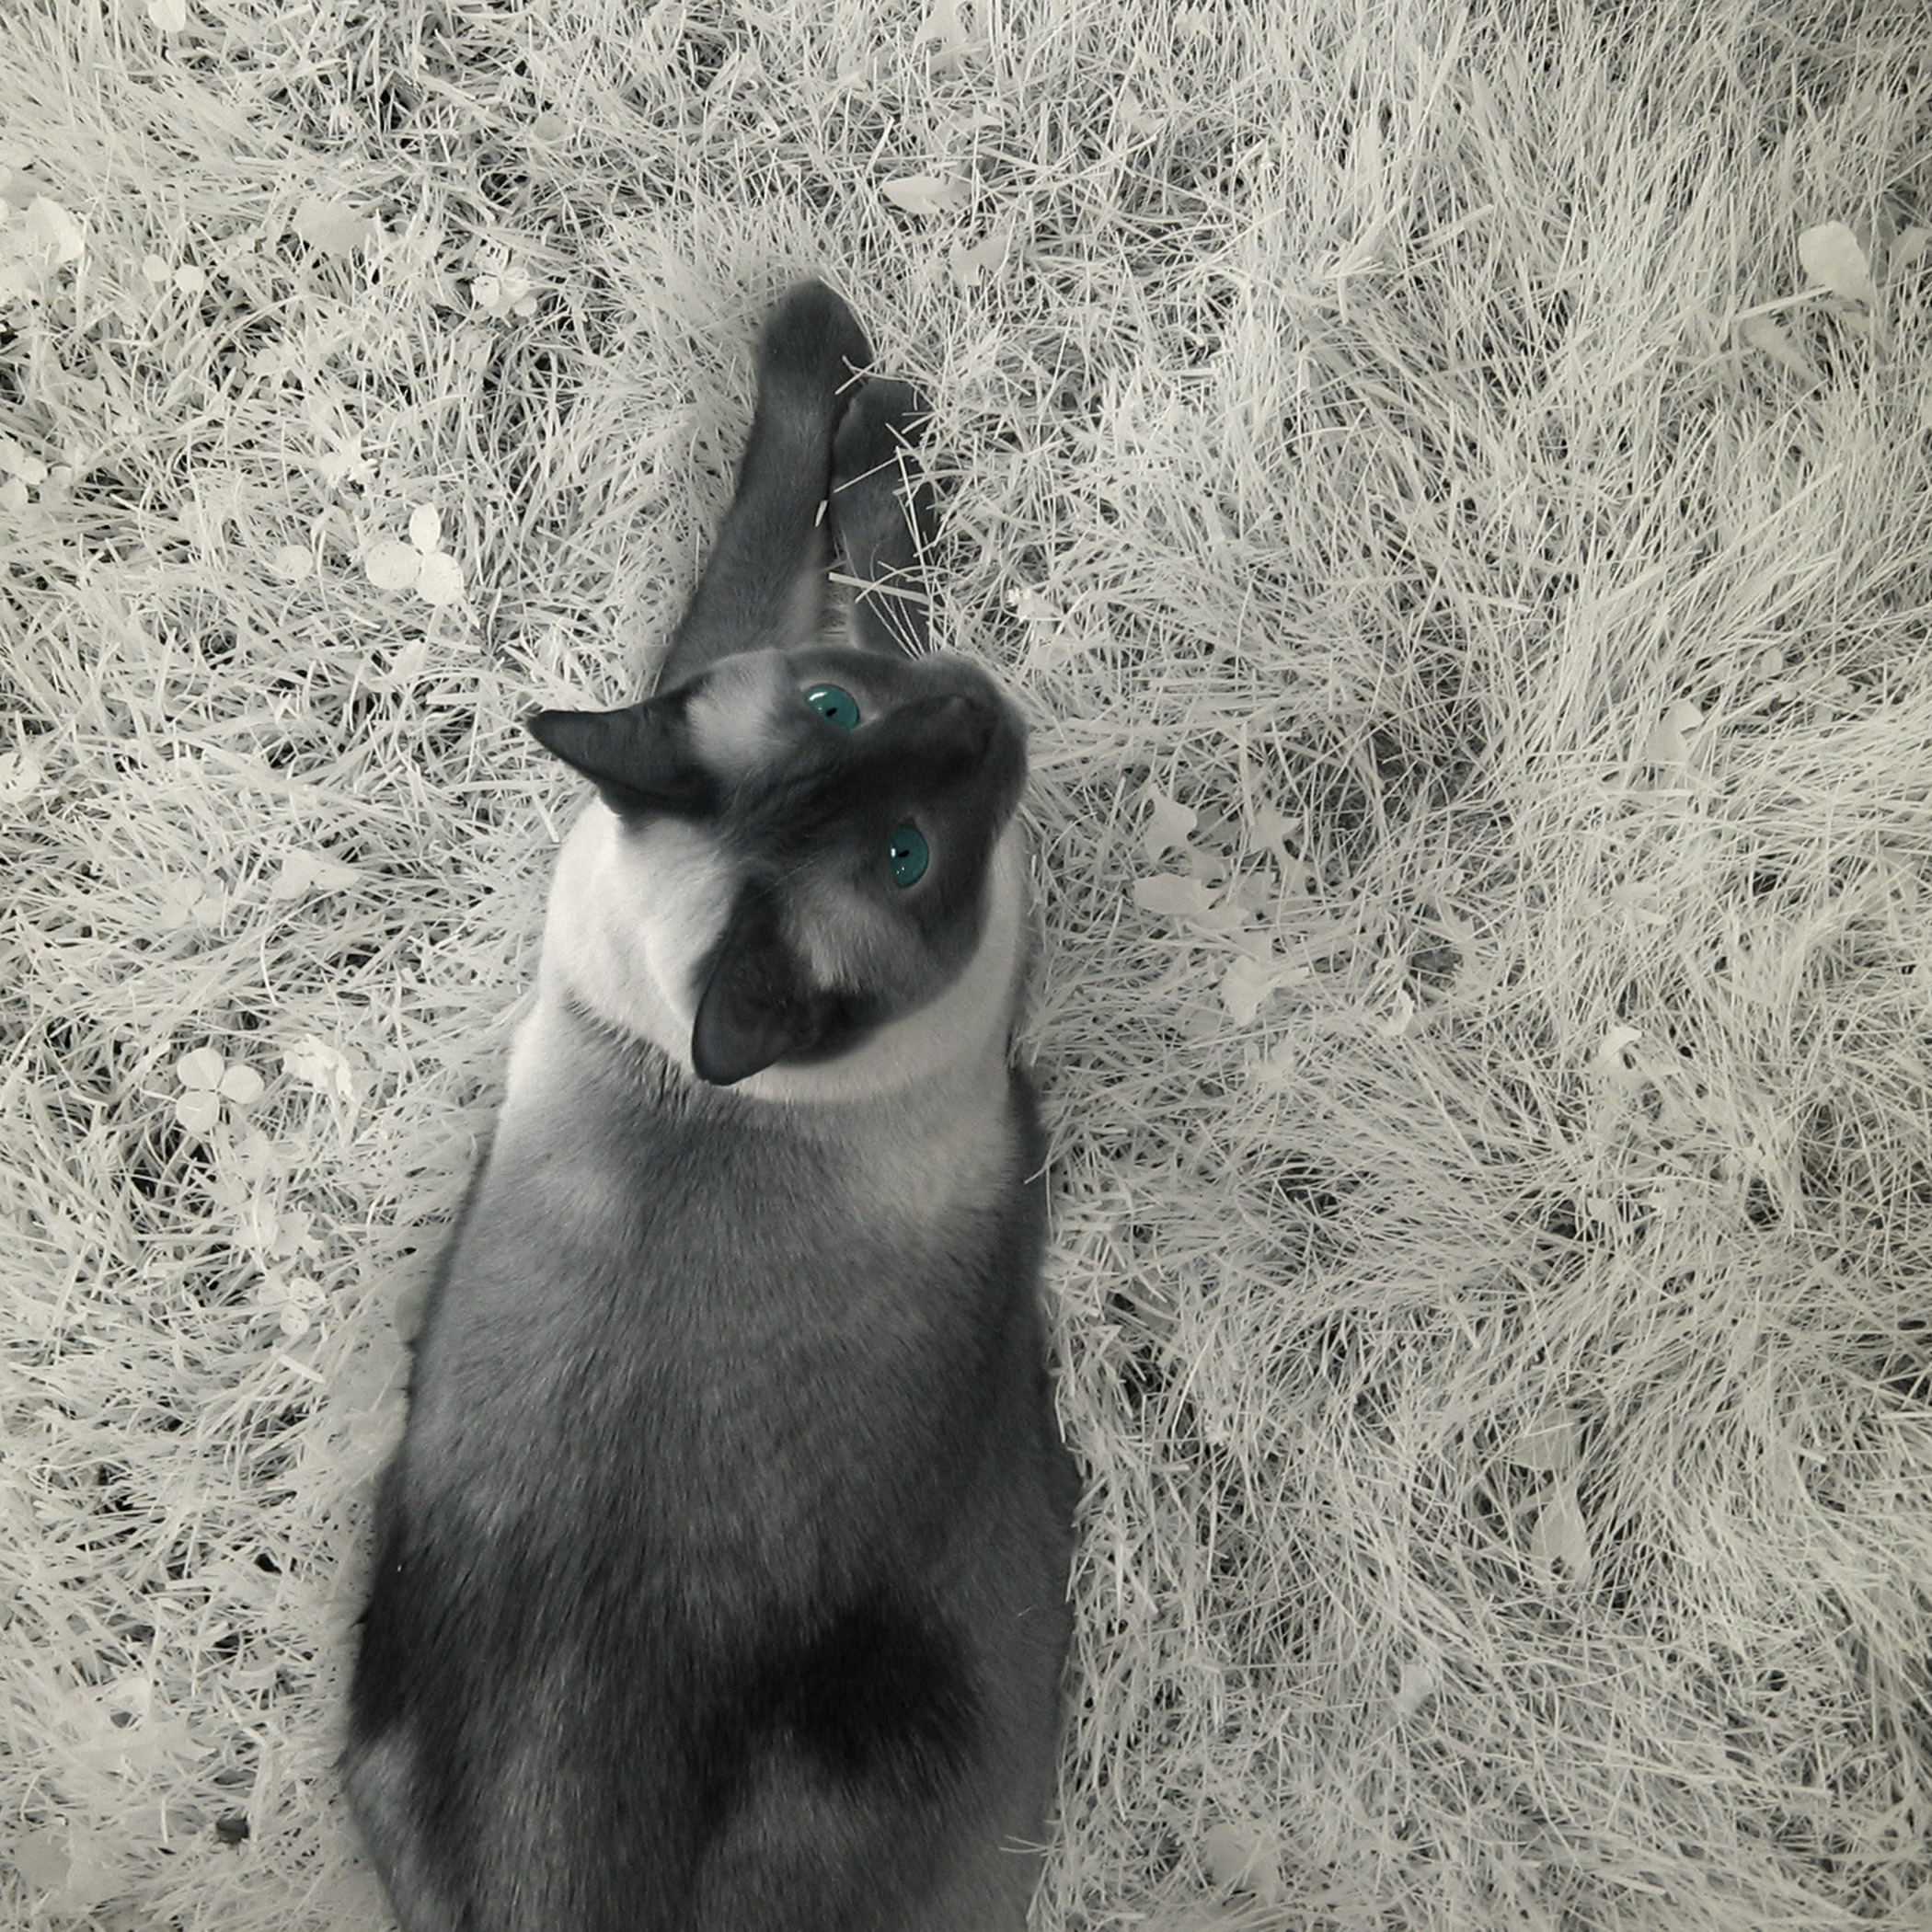
cat, feline, mammal, black, monochrome, fauna, eyes, alice, feliscatus, vertebrate, aliceinwonderland, infrared, siamese, 720, thelittledoglaughed, anthropomorphic, lewiscarroll, charleslutwidgedodgson, small to medium sized cats, cat like mammal